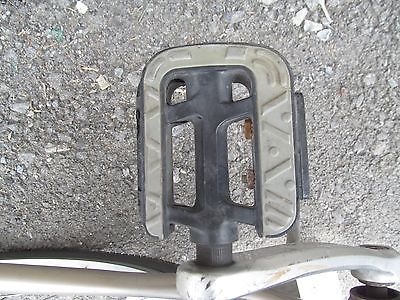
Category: bicycle